Evidence-based policy

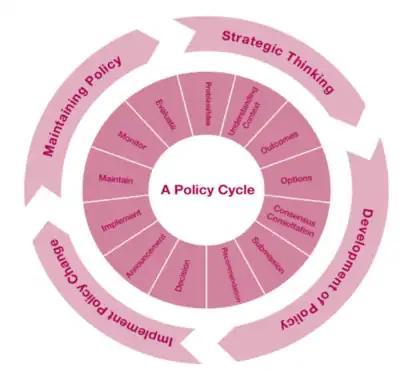
Example of the policy cycle concept

Academics provide input to policy beyond the production of content relating to issues addressed via policy through various channels: